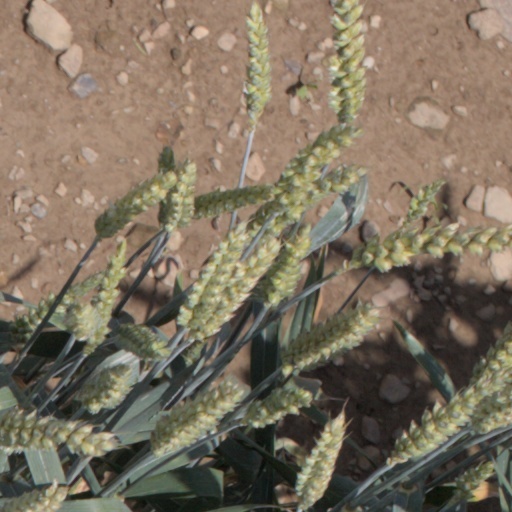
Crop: wheat